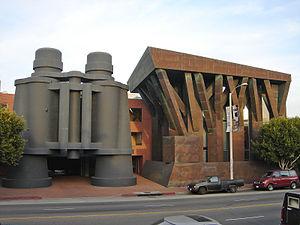
Frank Owen Goldberg, dit Frank Owen Gehry, né le 28 février 1929 à Toronto, est un architecte américano-canadien. Professeur d’architecture à l’université Yale, il est considéré au début du XXIᵉ siècle comme un des plus importants architectes vivants. Il fait partie des mouvements du déconstructivisme et du post-structuralisme. Ses constructions sont généralement remarquées pour leur aspect original et tordu; il conçoit des formes de proportions vastes et mouvantes.